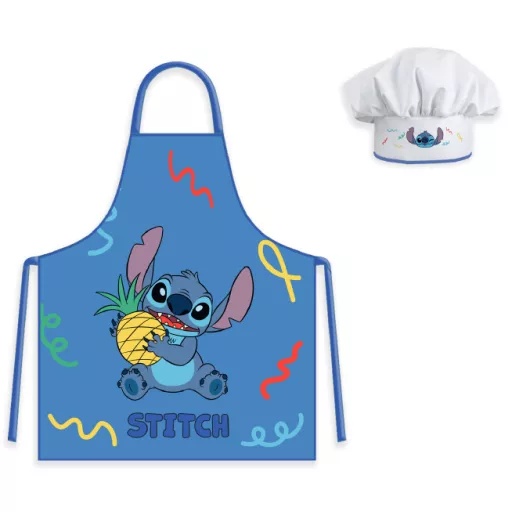
(Précommande)Tablier pour enfant avec toque Stitch
🌊🧁 Des recettes pleines de malice avec Stitch ! Avec cet ensemble Stitch, les enfants de 3 à 8 ans peuvent enfiler leur tablier et leur toque comme de vrais petits chefs… ou comme de véritables petits extraterrestres gourmands ! Idéal pour les ateliers pâtisserie, les anniversaires ou les jeux de rôle à la maison. 🌟 Pourquoi les petits cuisiniers l’adorent ? 🔹 Design Stitch — fun, coloré et 100 % kawaï 🔹 Matière : 100 % polyester — léger, résistant et facile à nettoyer 🔹 Ensemble complet : 1 tablier + 1 toque de chef — pour cuisiner avec style et espièglerie 🔹 Taille recommandée : 3 à 8 ans — parfait pour les petits gourmands en mission sucrée 🔹 Idéal pour les ateliers créatifs, les goûters ou les fêtes à thème 🎁 Un cadeau parfait pour les enfants qui aiment cuisiner, rire… et créer des recettes pleines d’amour et de chaos avec Stitch 🌺✨
Brand: Trésors et Merveilles
Category: Apparel & Accessories > Clothing Accessories > Baby & Toddler Clothing Accessories